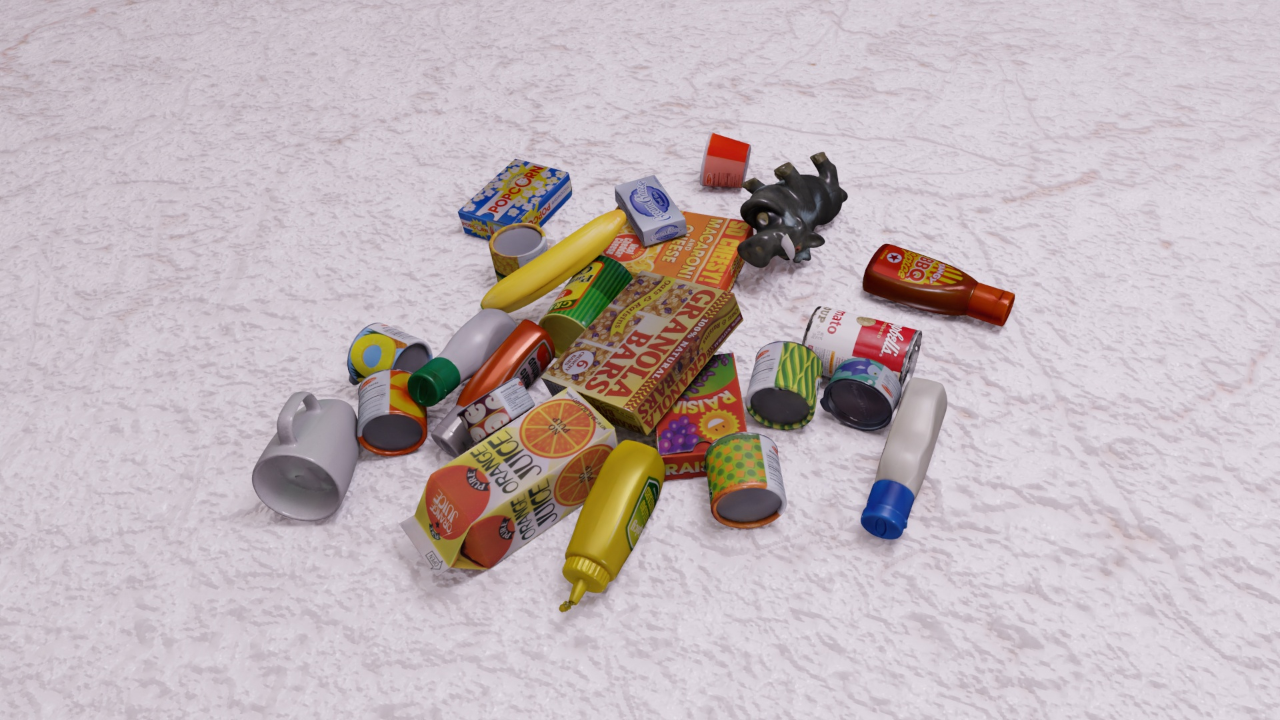
Question:
What are the five normalized (x, y) points between 0 and 1 in the image that outline the grasp plane for the can of sliced peaches? Your answer should be as Grasp center: [], Left finger base: [], Right finger base: [], Left finger tip: [], Right finger tip: [].
Answer: Grasp center: [0.29375, 0.551389], Left finger base: [0.294531, 0.495833], Right finger base: [0.29375, 0.611111], Left finger tip: [0.304688, 0.540278], Right finger tip: [0.305469, 0.655556]